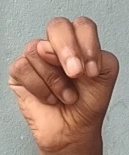
ASL sign: N